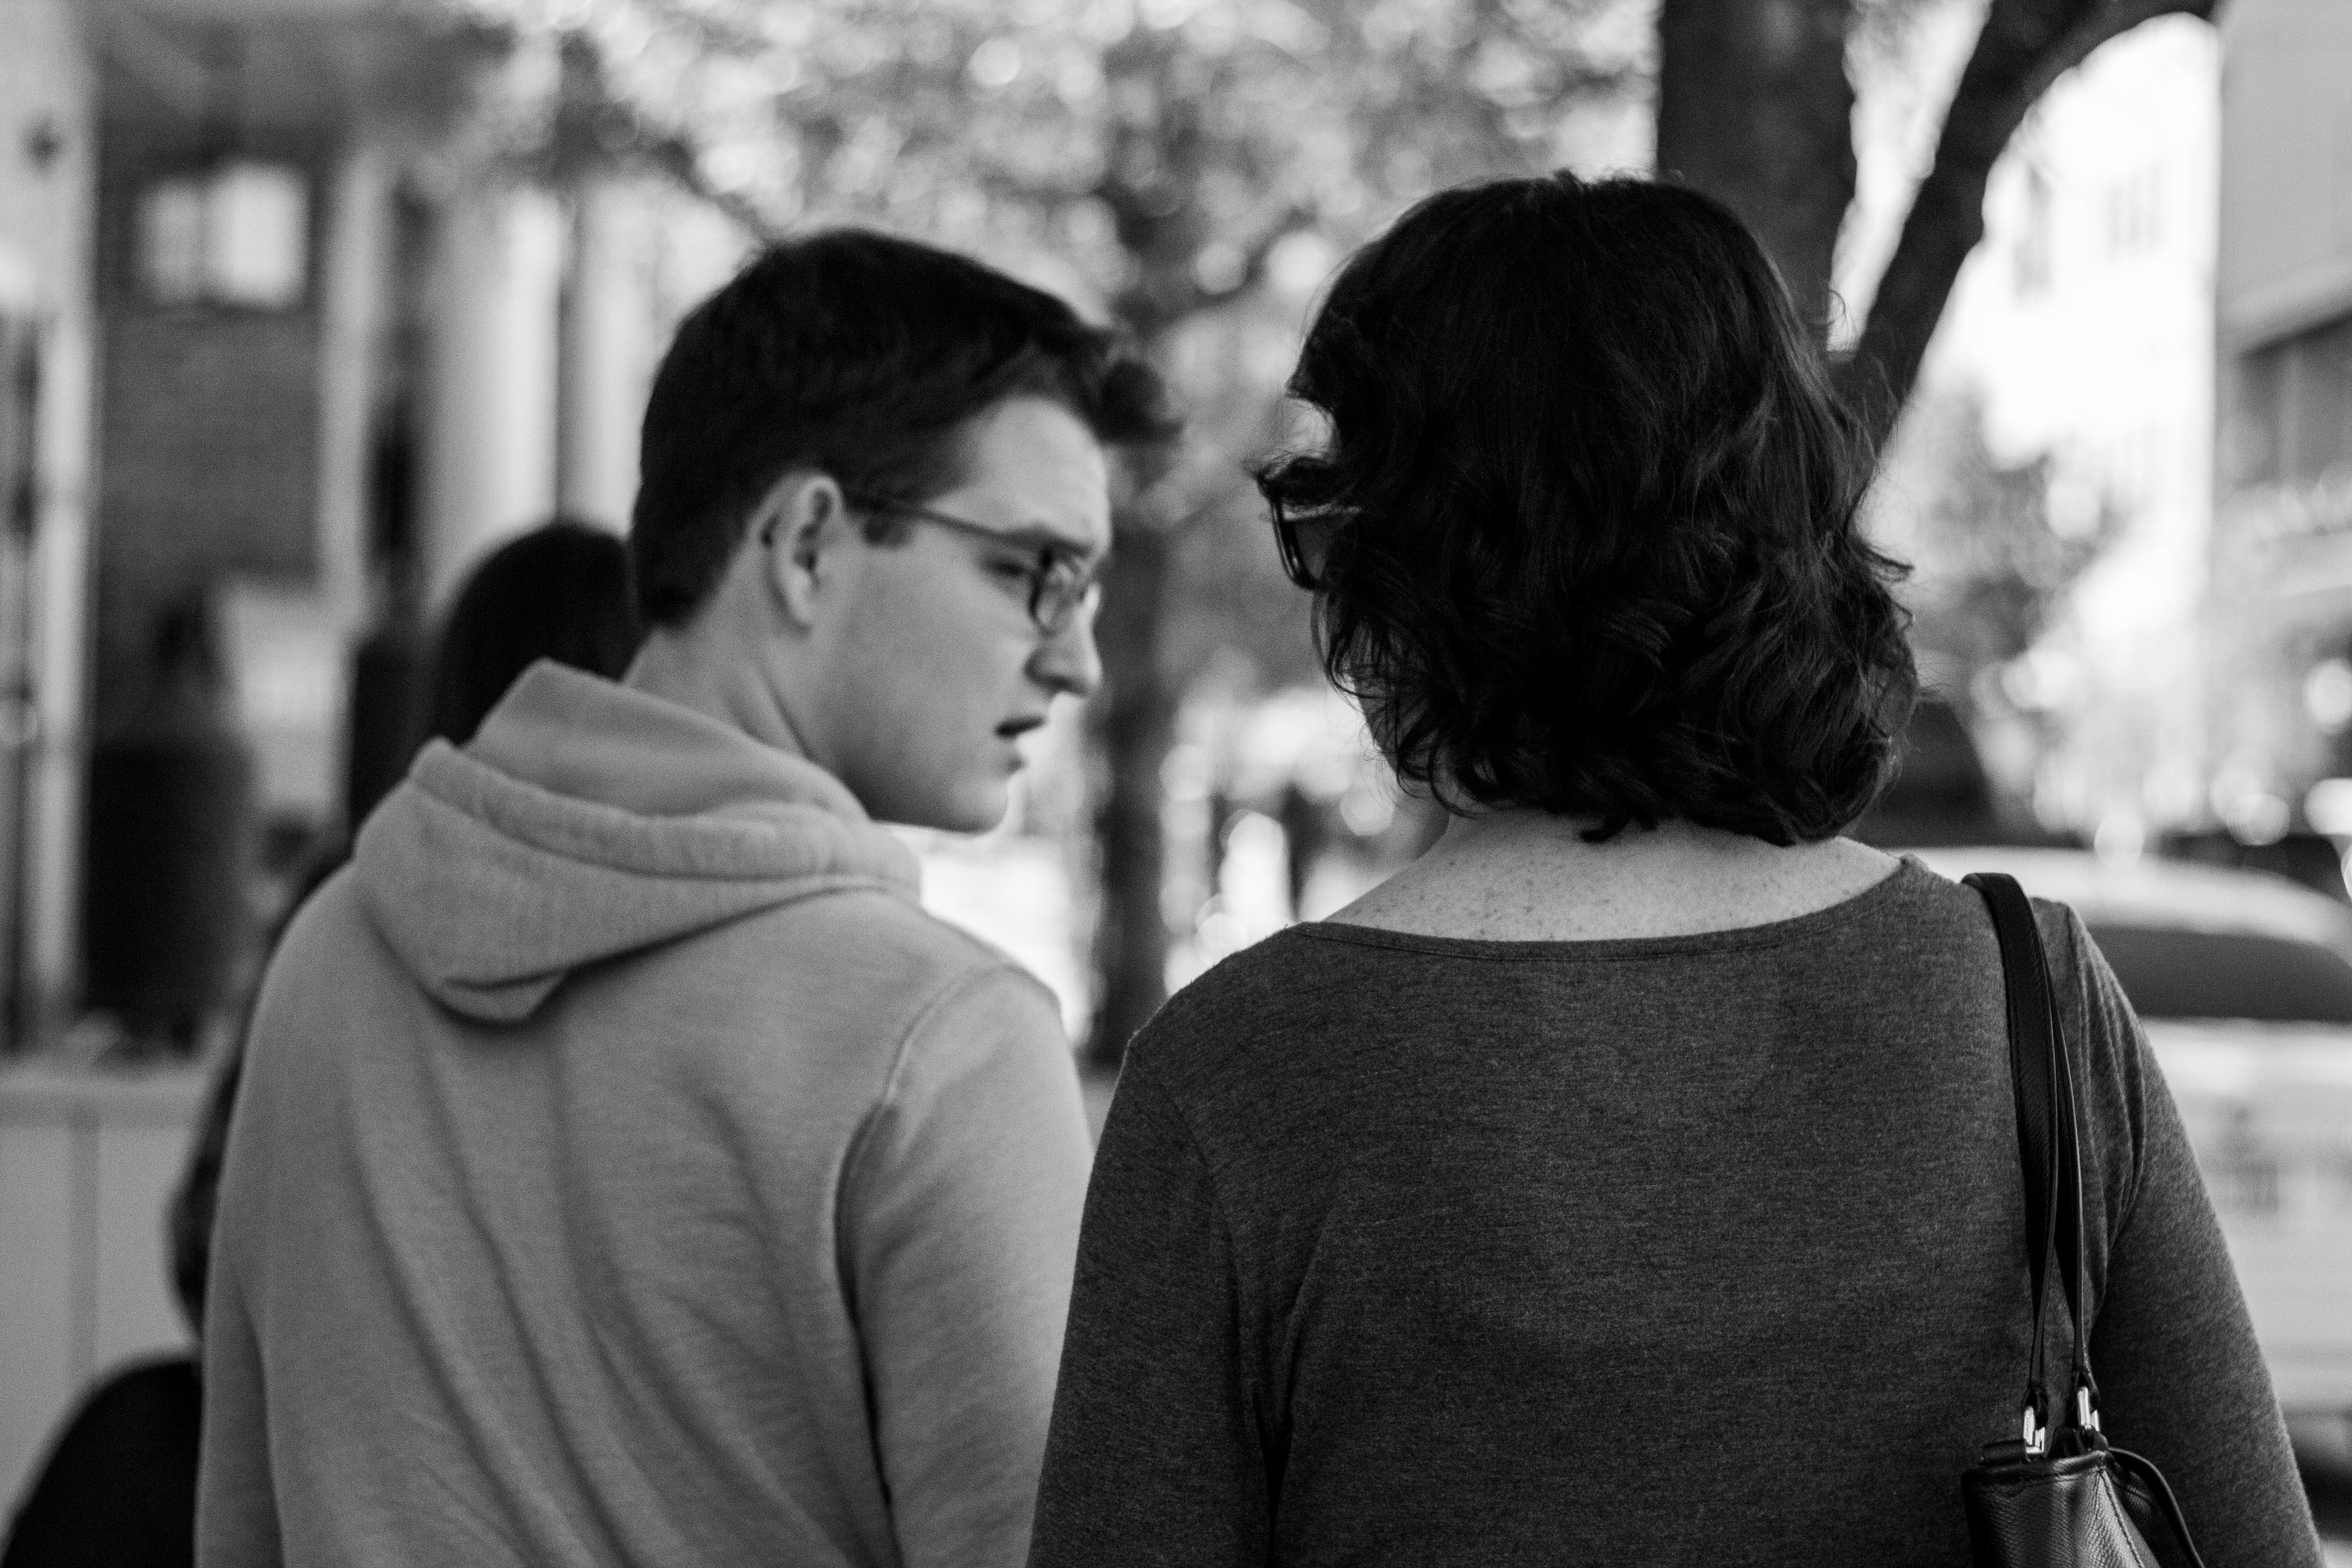
man, person, black and white, people, white, photography, love, romance, black, monochrome, conversation, photograph, emotion, interaction, monochrome photography